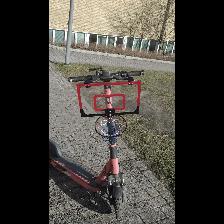
Label: NonHuman